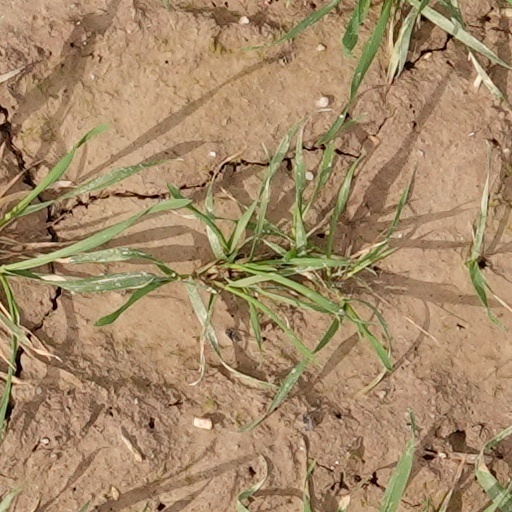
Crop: wheat